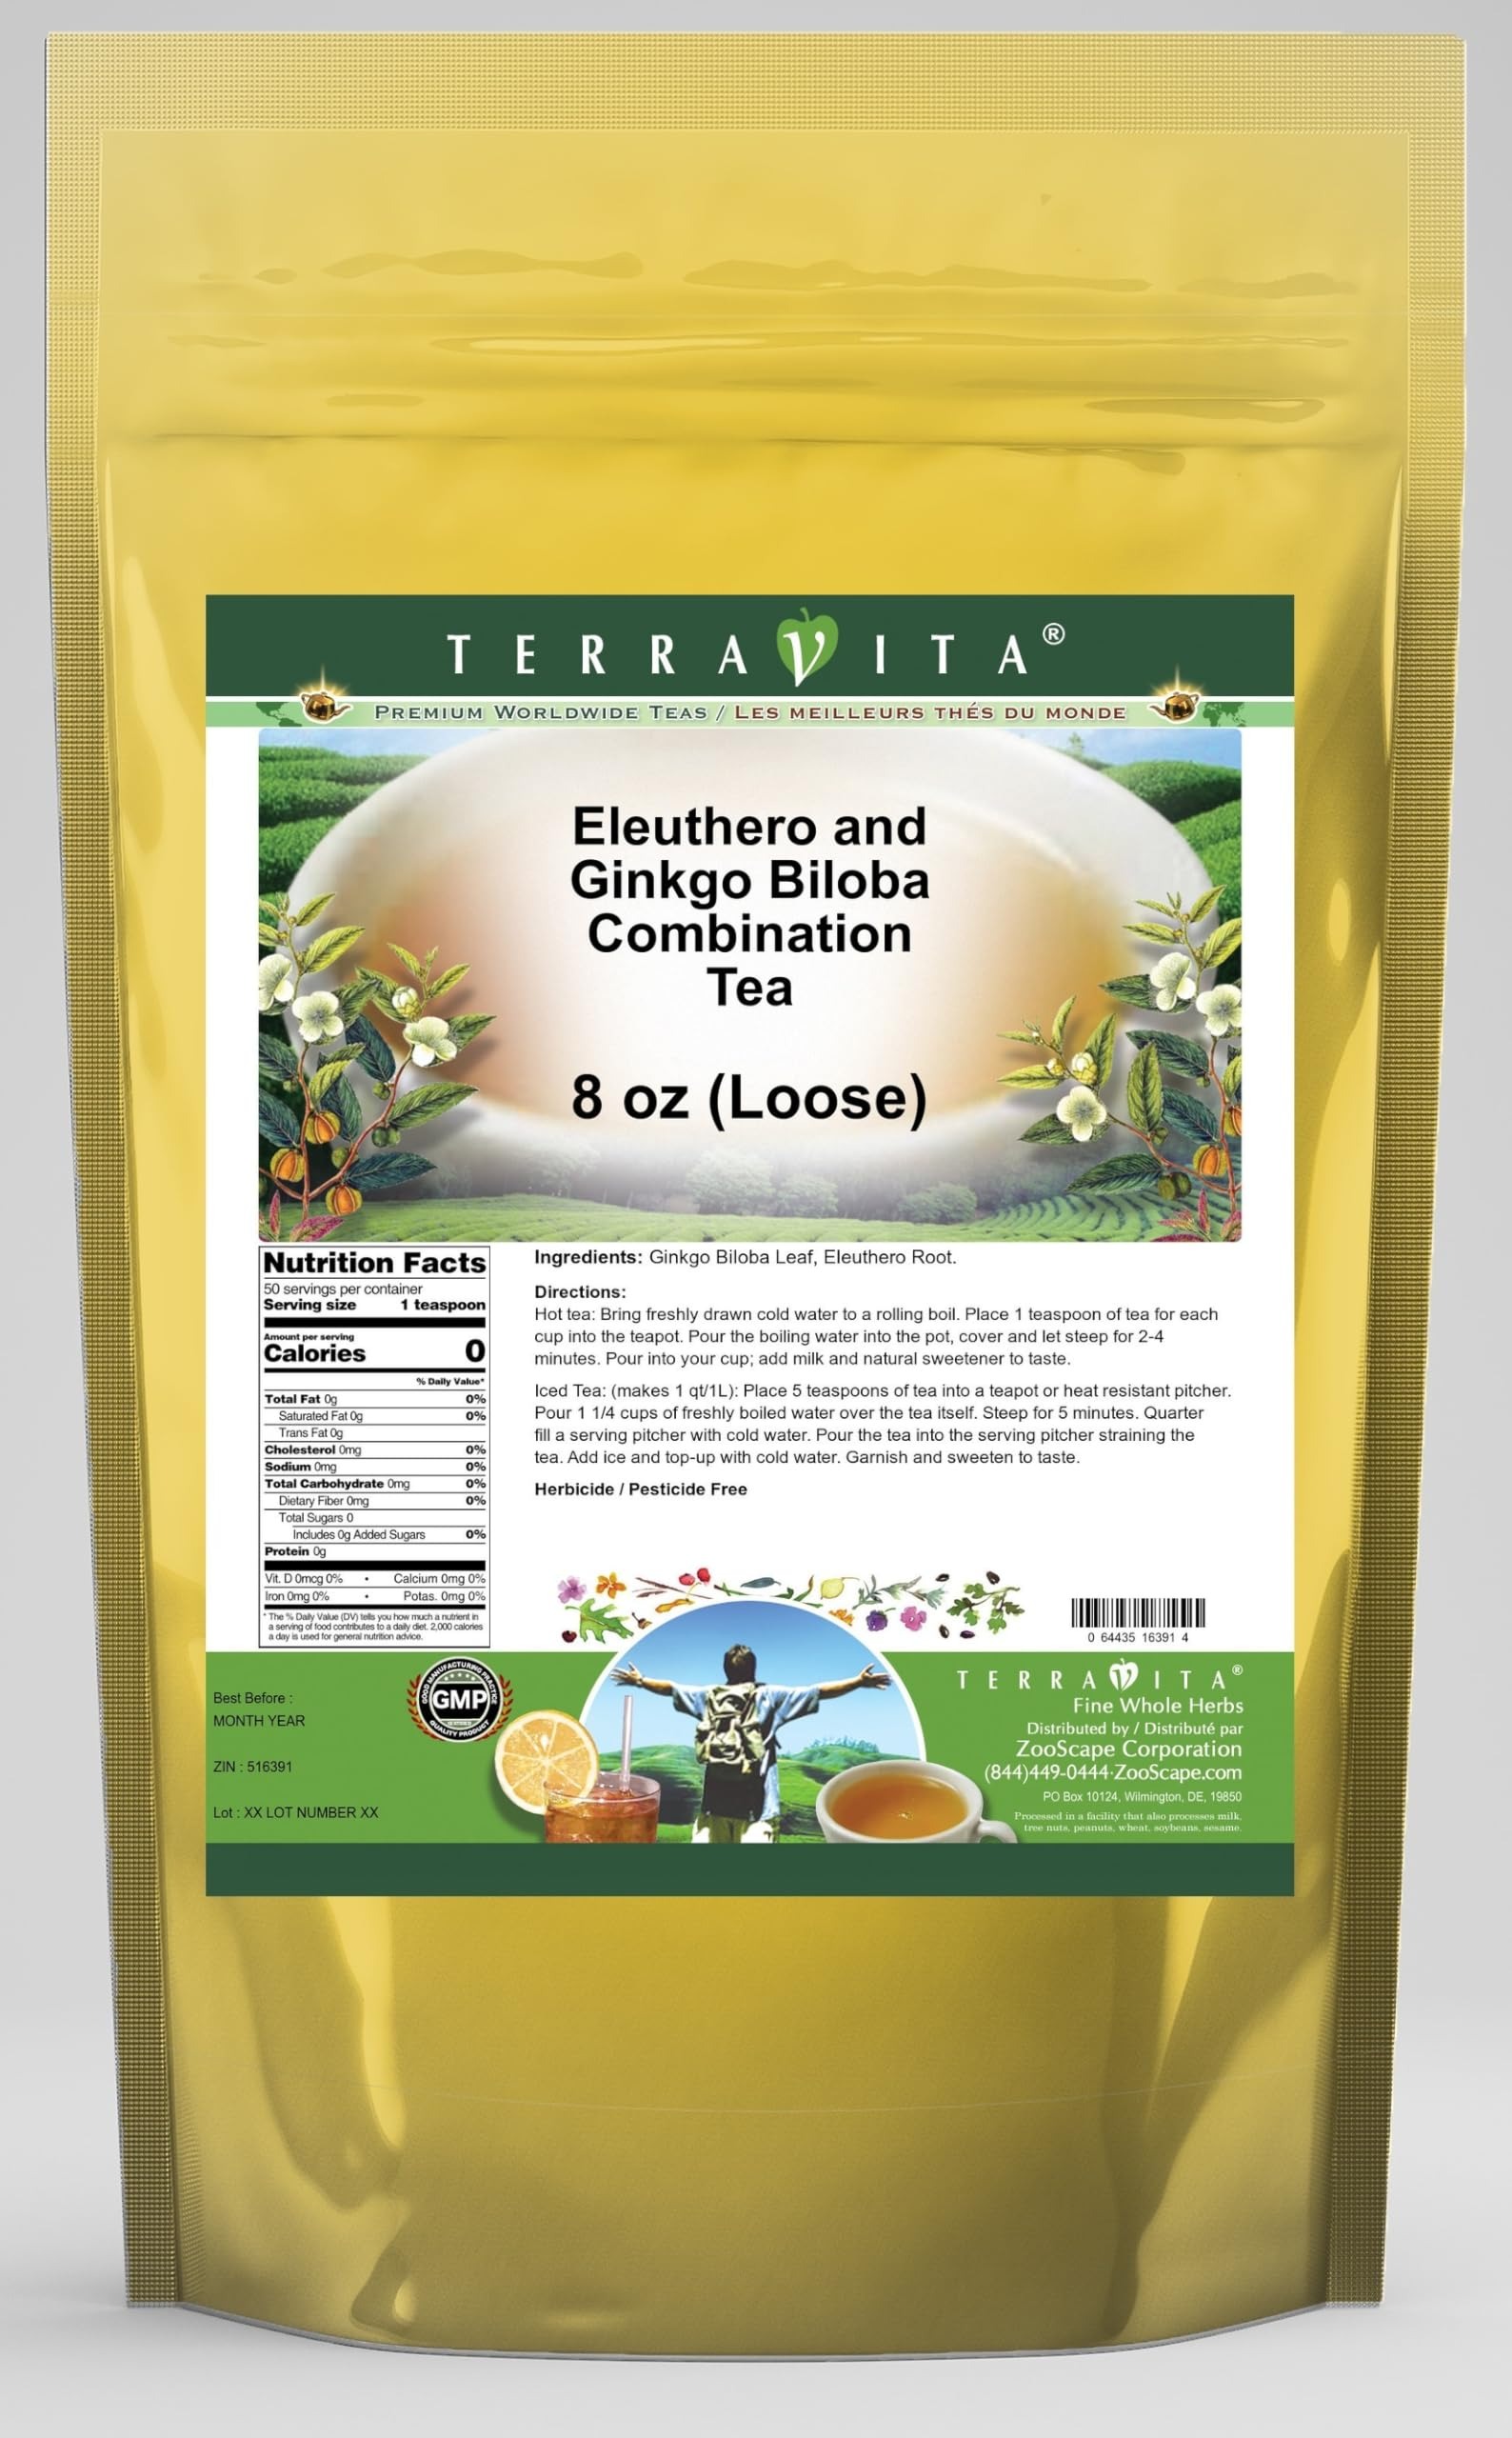
Item Name: Eleuthero and Ginkgo Biloba Combination Tea (Loose) (8 oz, ZIN: 516391) - 3 Pack
Bullet Point 1: Eleuthero and Ginkgo Biloba Combination Tea (Loose) (8 oz, ZIN: 516391)
Bullet Point 2: No fillers.
Bullet Point 3: Manufacturer: TerraVita
Bullet Point 4: Size: 8 oz
Bullet Point 5: Loose Leaf Herbal Tea - Packed in a convenient upright pouch!
Product Description: Eleuthero and Ginkgo Biloba Combination Tea (Loose) (8 oz, ZIN: 516391)<BR><BR>Packaged in the United States in a GMP certified facility (Good Manufacturing Practice).<BR><BR>No fillers.<BR><BR>Manufacturer: TerraVita<BR><BR>Size: 8 oz<BR><BR>Loose Leaf Herbal Tea - Packed in a convenient upright pouch!<BR><BR>Ingredients: Ginkgo Biloba Leaf, Eleuthero Root
Value: 24.0
Unit: Ounce

Price: 65.68